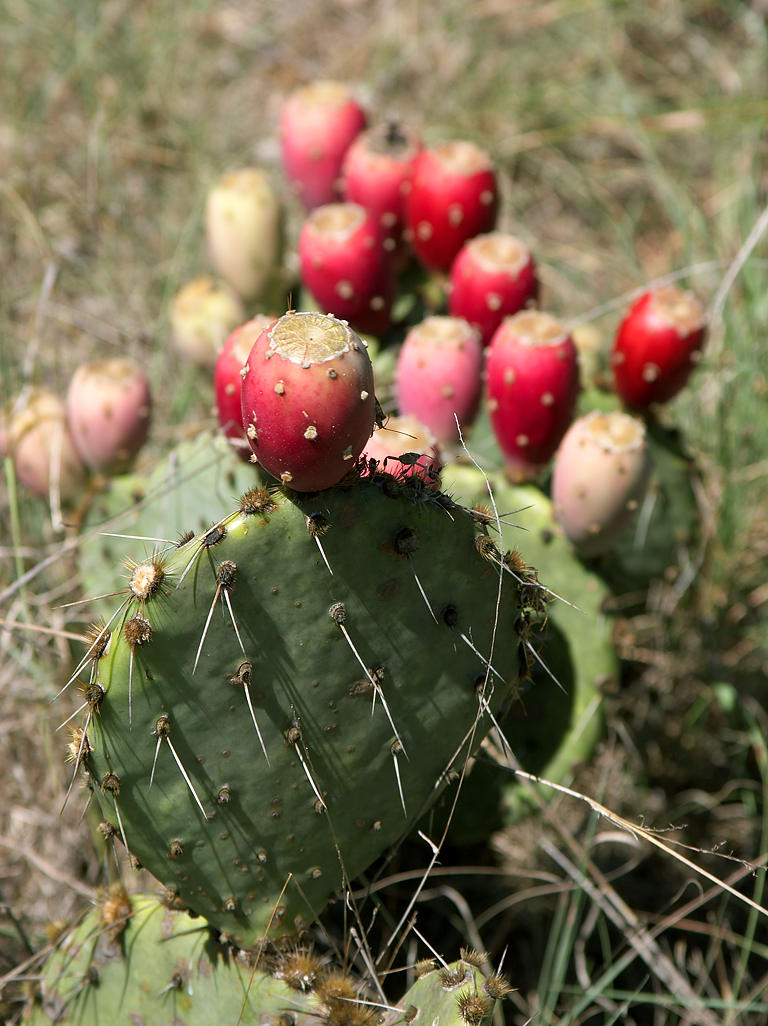
Label: Pear